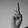
ASL letter: R